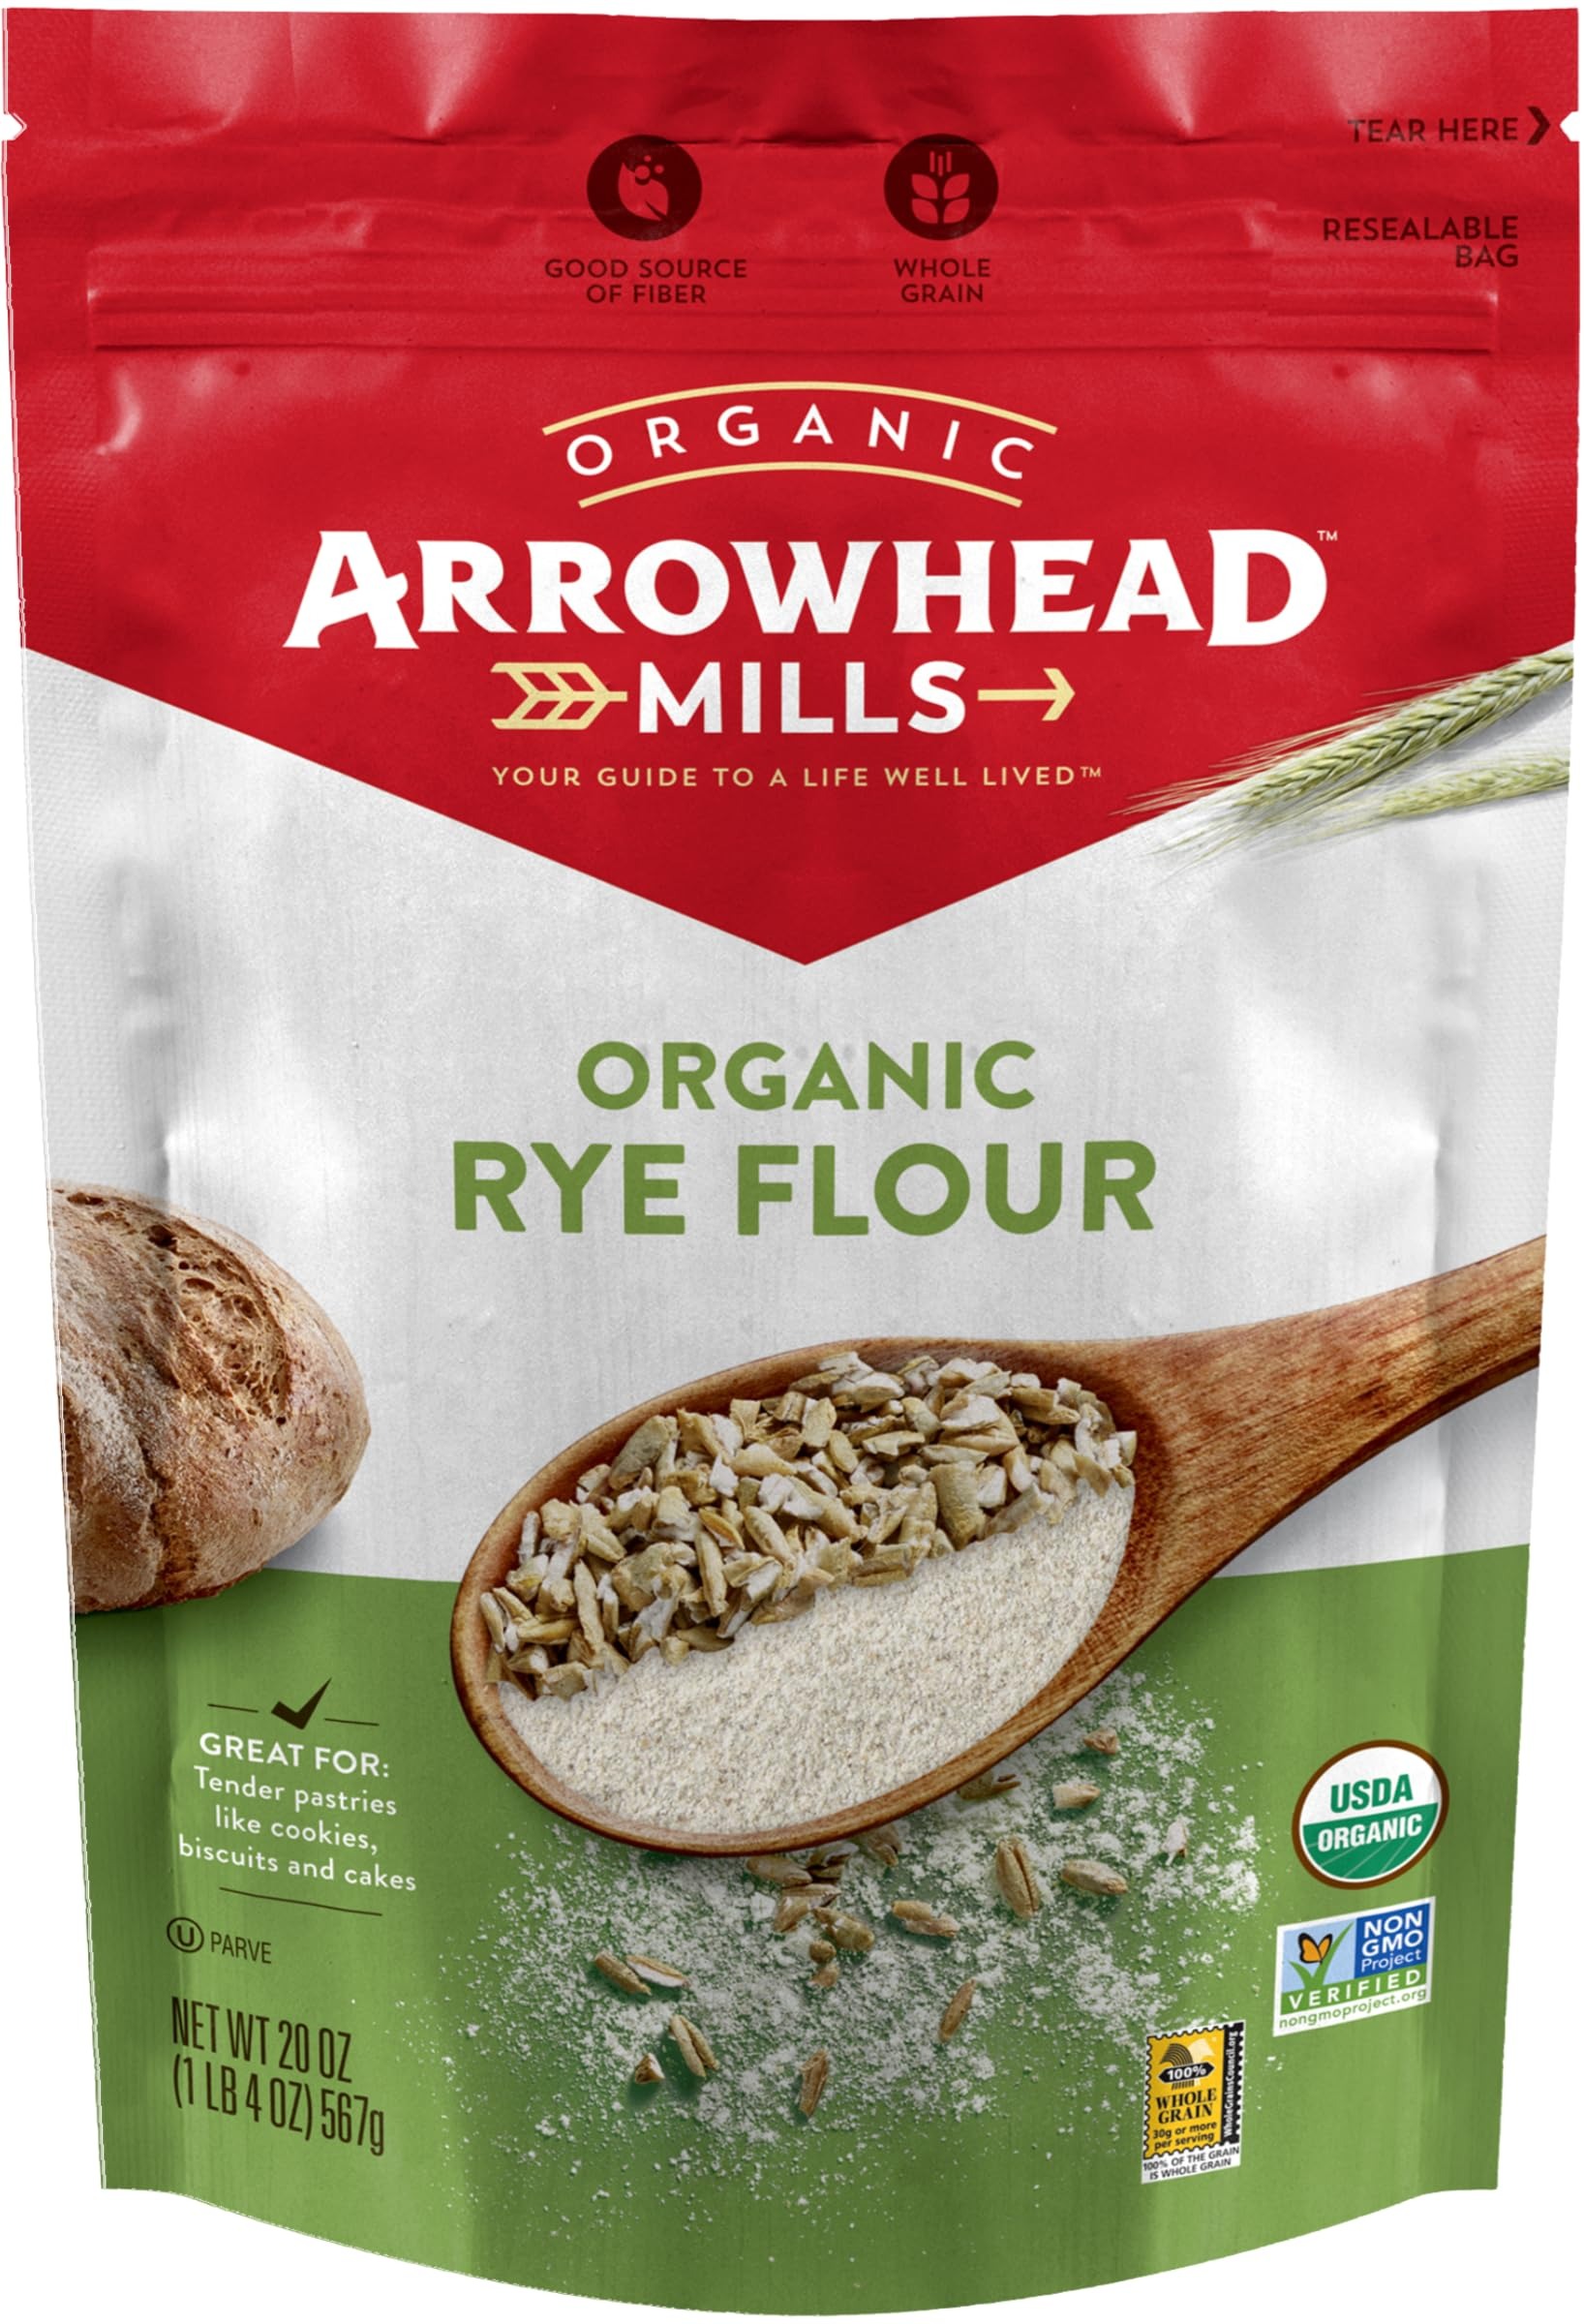
Item Name: Arrowhead Mills Organic Rye Flour, 20 Ounce
Bullet Point 1: 1 - 20 oz bag of Arrowhead Mills Organic Rye Flour
Bullet Point 2: Adds a warm color, slightly nutty flavor and a toothsome texture to baked goods
Bullet Point 3: Due to its low gluten content, it works well in tender pastries like cookies, biscuits and cakes
Bullet Point 4: It goes especially well with dark chocolate, ginger, brown butter and cinnamon
Bullet Point 5: Organic, Non-GMO, Kosher Parve
Value: 20.0
Unit: Ounce

Price: 10.99